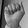
ASL letter: A